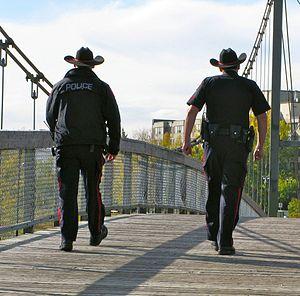
Le Calgary Police Service, créé en 1885, est le corps de police municipale de la ville de Calgary, Alberta, Canada.